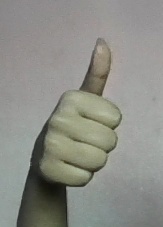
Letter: aleff